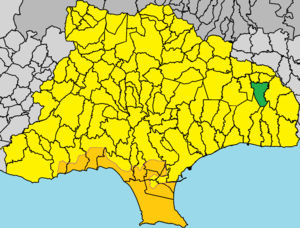
Sanída est un village de Chypre de plus de 42 habitants.